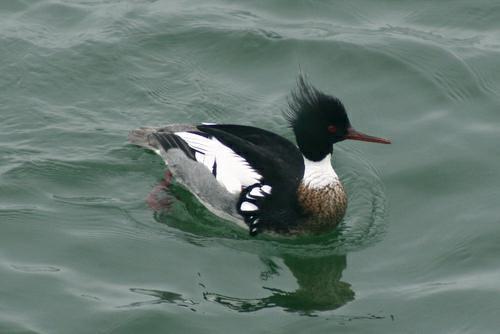
A photo of a red breasted merganser